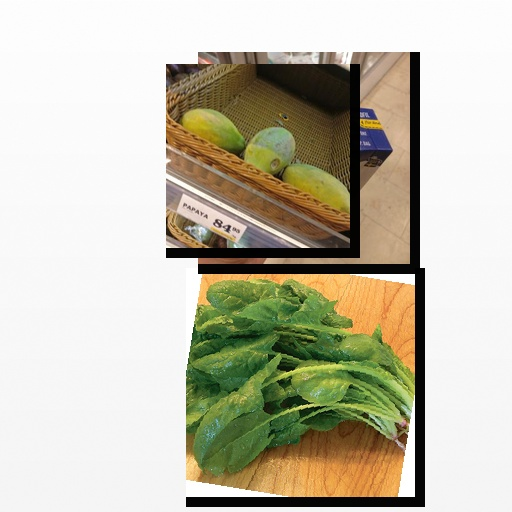
Food items: papaya, spinach, sour_cream